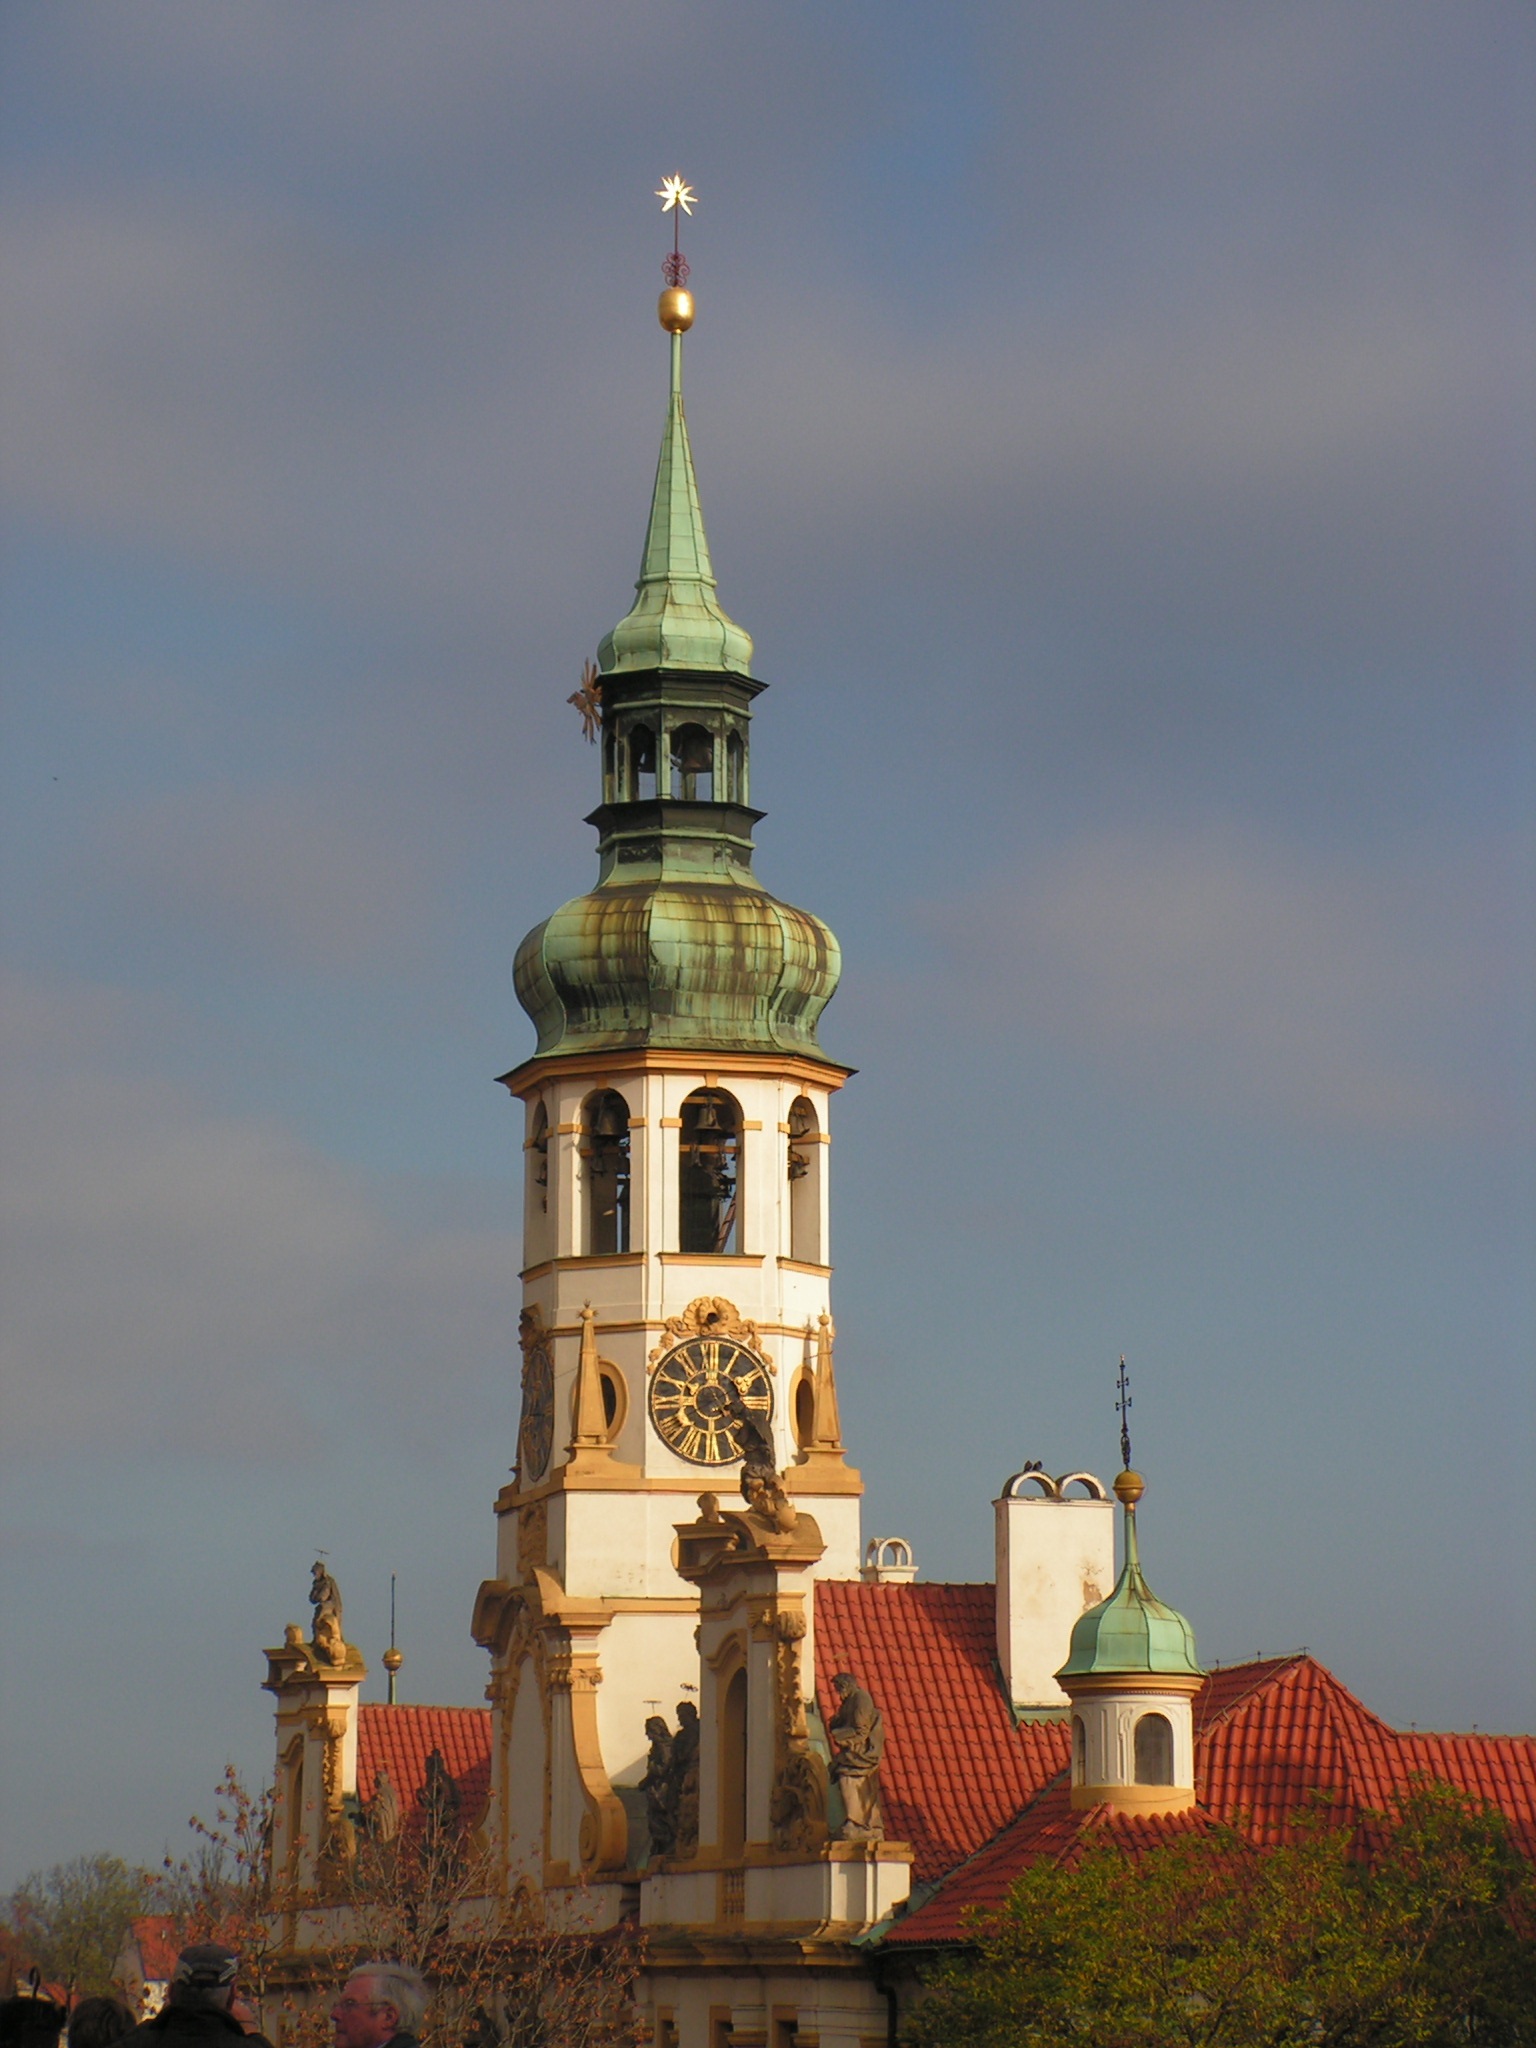
building, monument, evening, tower, landmark, church, cathedral, prague, place of worship, clock tower, bell tower, spire, steeple, czech